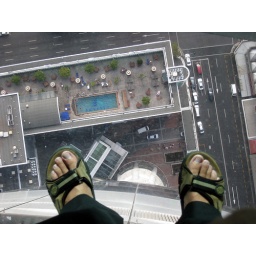
The observation deck in the Sky Tower in Auckland has some windows on the floor